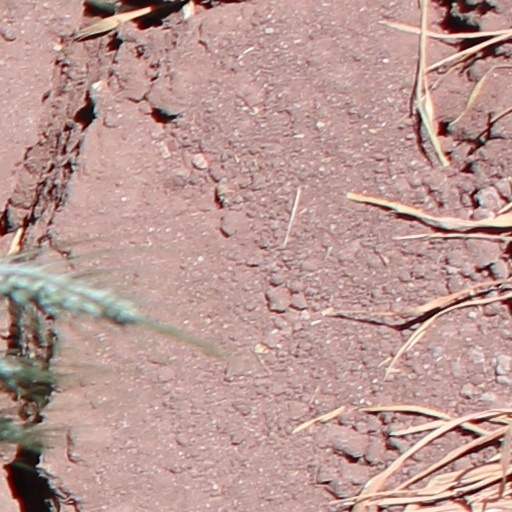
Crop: wheat